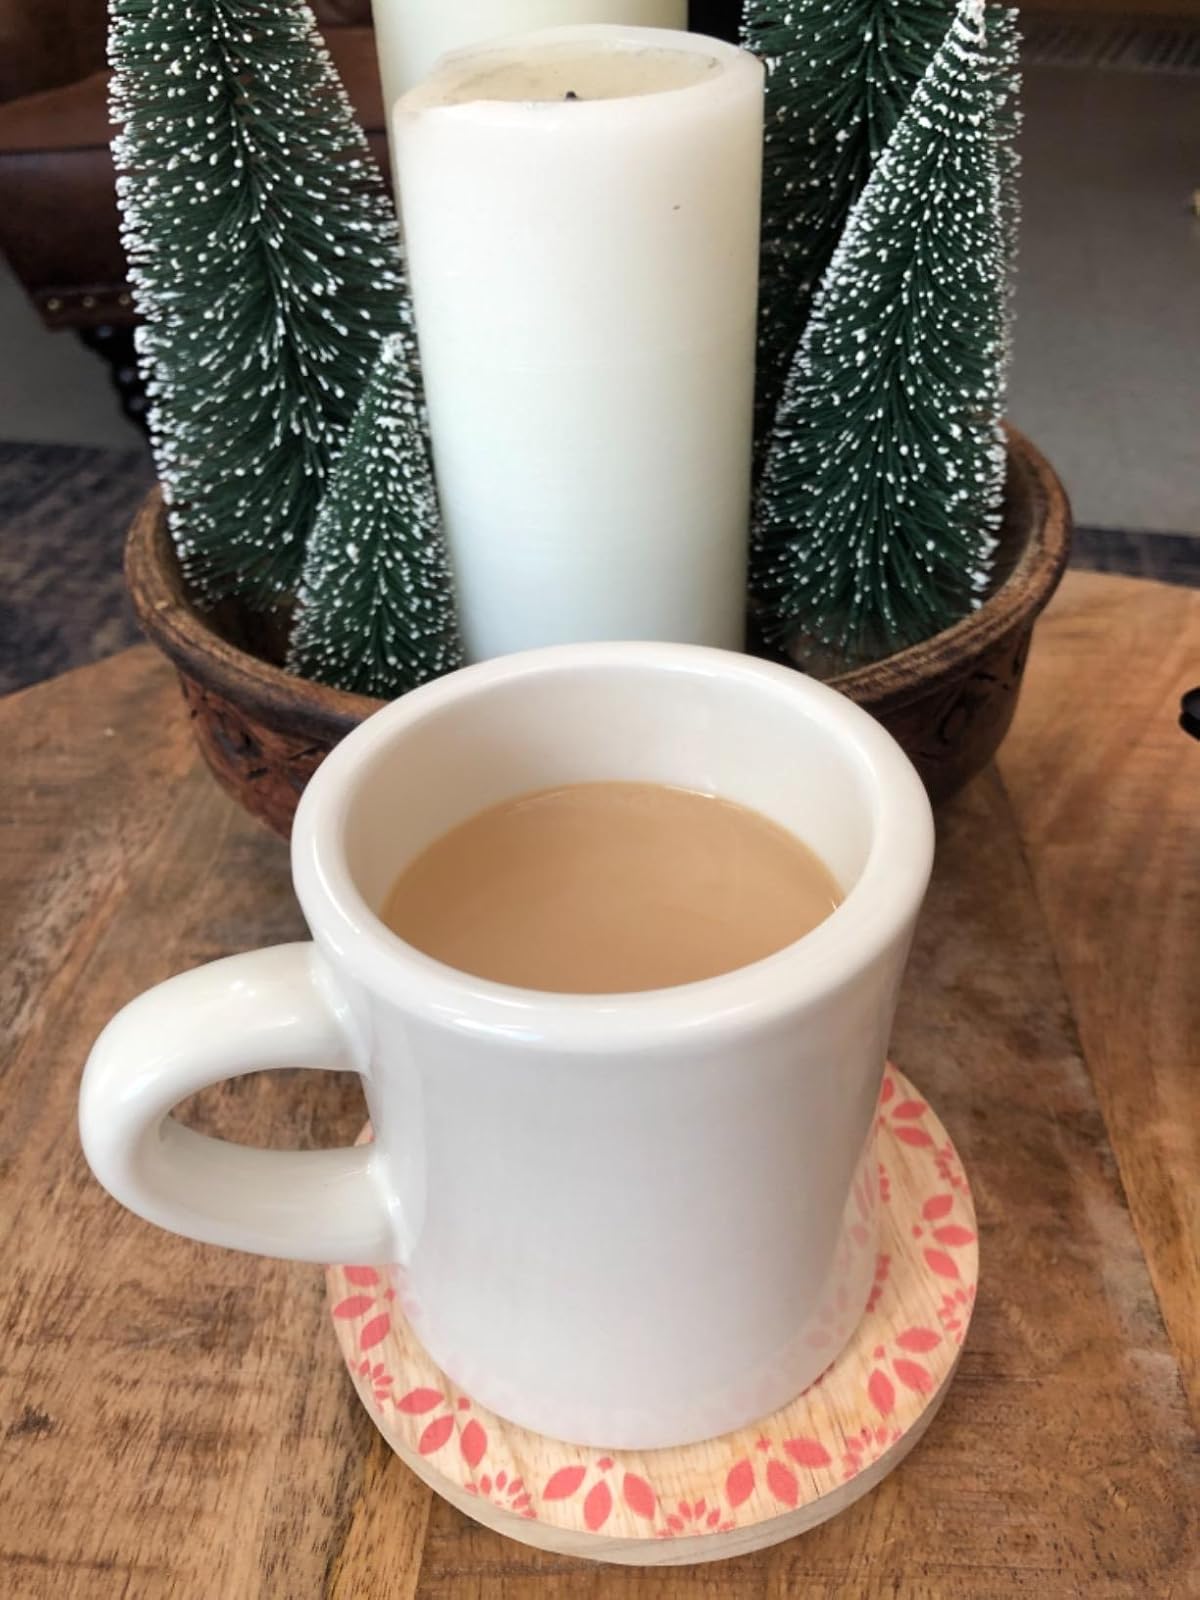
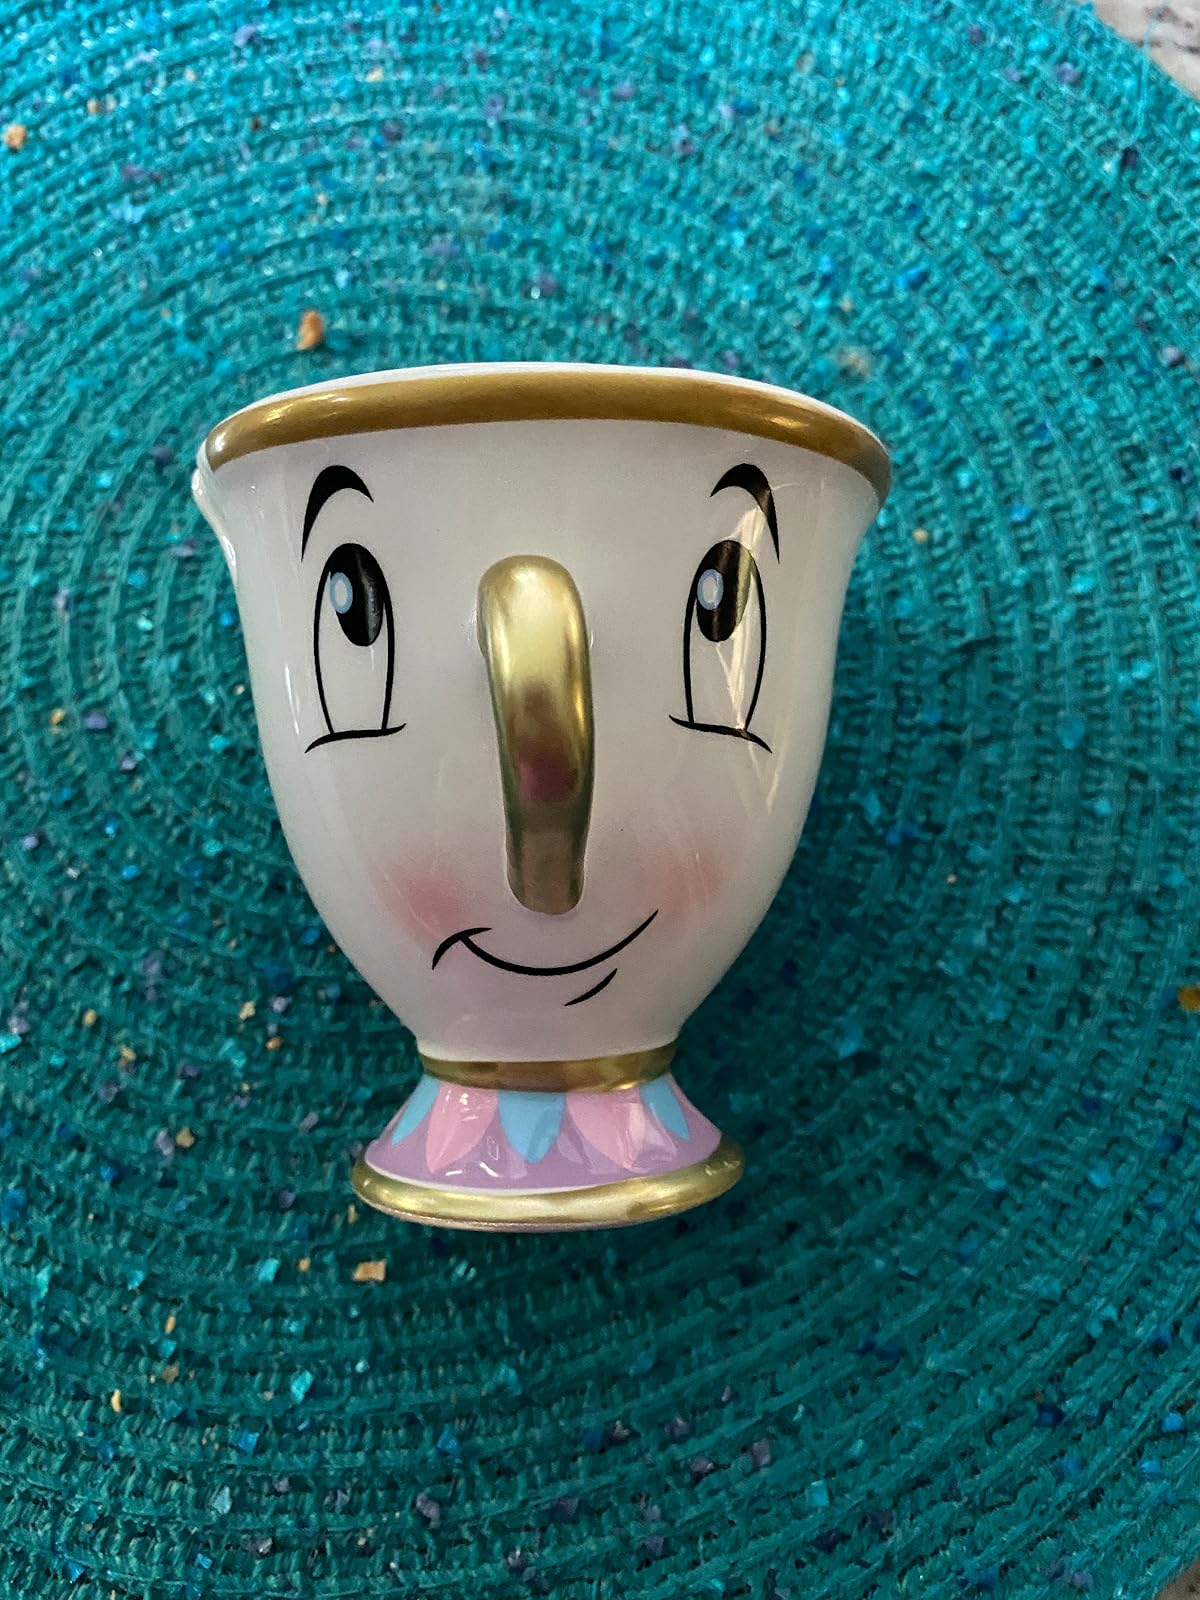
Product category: items_mug
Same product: no